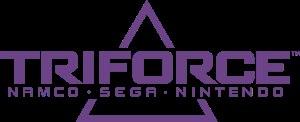
Le Triforce est un système d'arcade développé conjointement par Nintendo, Sega et Namco et présenté pour la première fois en 2002.